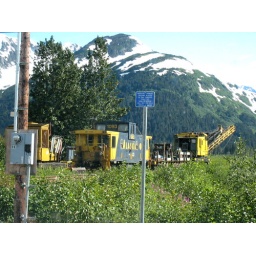
Alaska railroad cars in their natural habitat